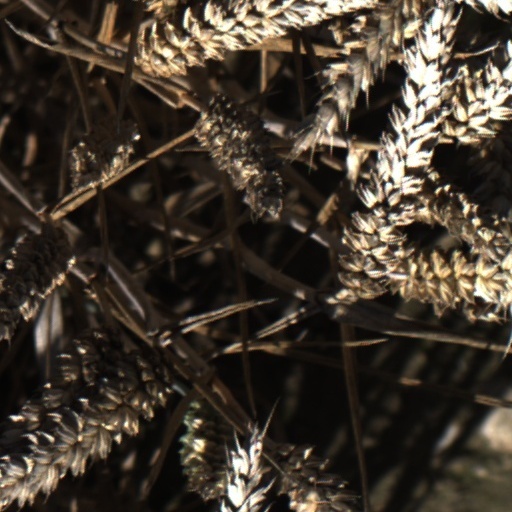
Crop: wheat